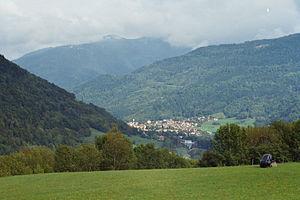
Saint Pierre d'Allevard, vue générale depuis Montgalland
Crêts en Belledonne est, depuis le 1ᵉʳ janvier 2016, une commune nouvelle française située dans l'Isère en région Auvergne-Rhône-Alpes. Elle est issue du regroupement des deux communes de Morêtel-de-Mailles et Saint-Pierre-d'Allevard, qui prennent le statut de communes déléguées.